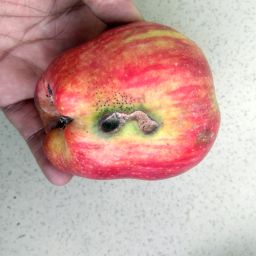
Fruit: Apple
Quality: Bad